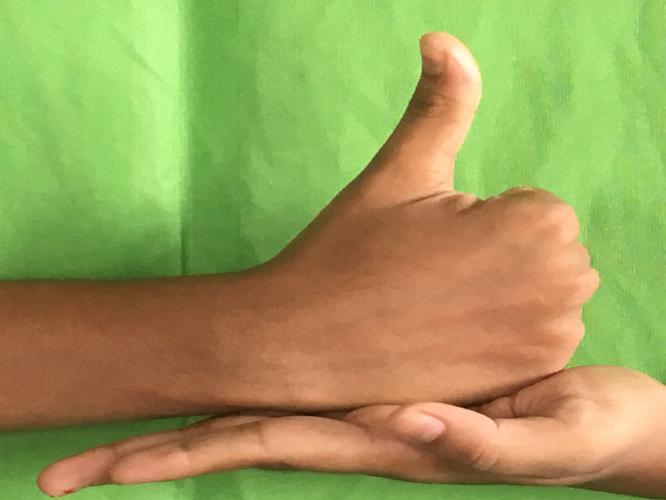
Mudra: Shivalinga
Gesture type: double_hand